R. N. Baskin

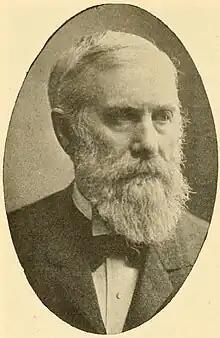
From 1916's "Popular History of Utah"

Robert Newton Baskin (December 20, 1837 – August 26, 1918) was an American politician and lawyer in the state of Utah.